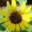
Label: sunflower